Peace Revolution

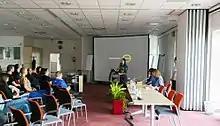
Presentation being given during the European Peace Summit 2016

Peace Revolution runs a forty-two-day online self-development program based on its "Peace In, Peace Out" philosophy, which focuses on meditation, daily self-discipline to deepen meditation experiences, and other activities for self-reflection. Subject matter discussed include incorporating meditation into one's daily life, the relation between body and mind, the training of habits, karma, a culture of peace and conflict resolution. Meditation, referred to as "Inner Peace Time" on the platform, makes up the central theme of Peace Revolution's activities. The meditation technique used on the platform is Dhammakaya meditation.